Lewis Howard Latimer

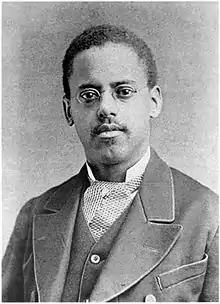
Latimer in 1882

Lewis Howard Latimer (September 4, 1848 – December 11, 1928) was an American inventor and patent draftsman. His inventions included an evaporative air conditioner, an improved process for manufacturing carbon filaments for electric light bulbs, and an improved toilet system for railroad cars. In 1884, he joined the Edison Electric Light Company where he worked as a draftsman. The Lewis H. Latimer House, his landmarked former residence, is located near the Latimer Projects at 34–41 137th Street in Flushing, Queens, New York City.